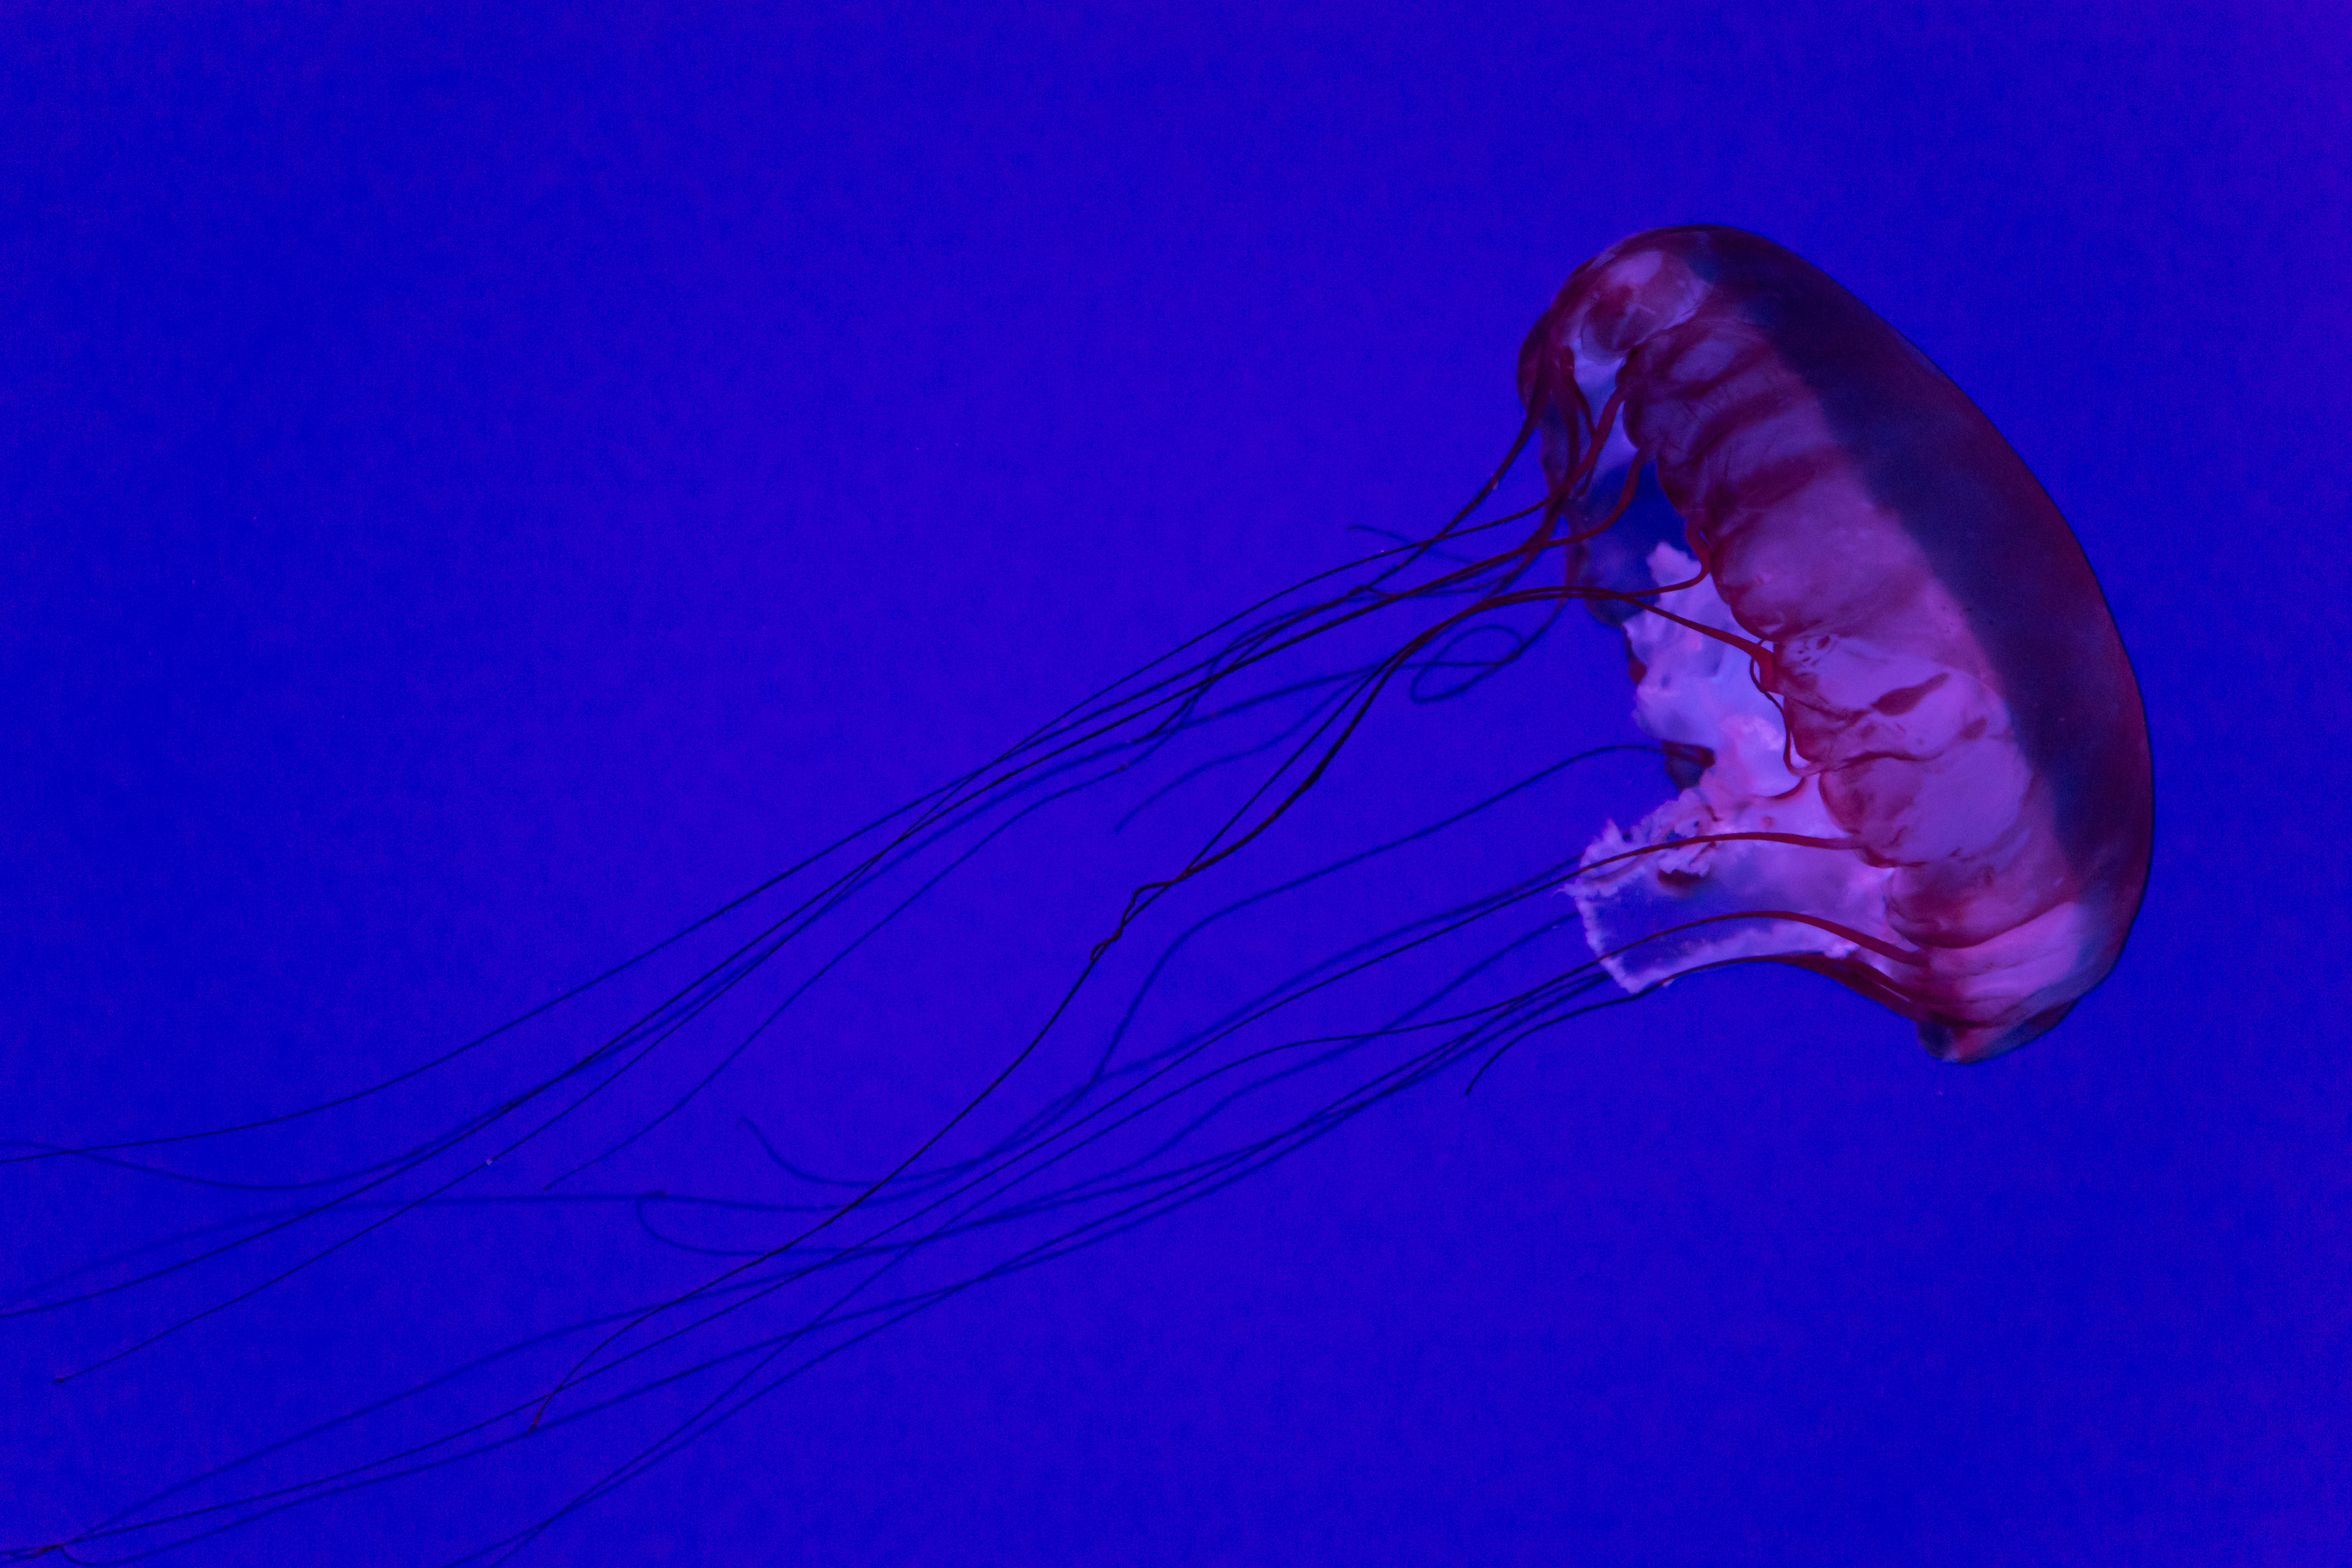
jellyfish, cnidaria, marine invertebrates, invertebrate, organism, Box jellyfish, marine biology, zooplankton, portuguese man o war, plankton, bioluminescence